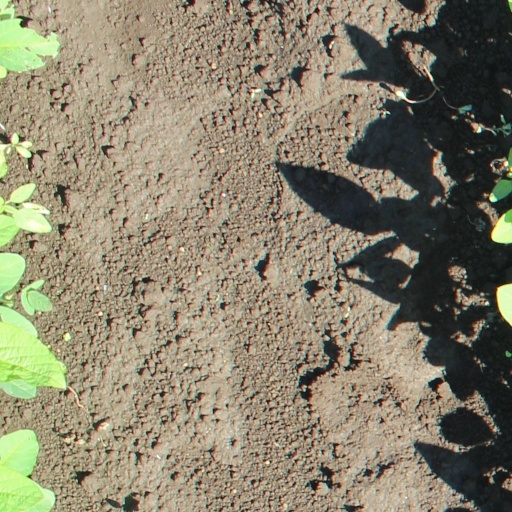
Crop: soybean